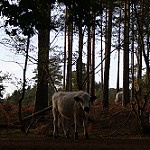
Scene: Outdoor